Suicide bridge

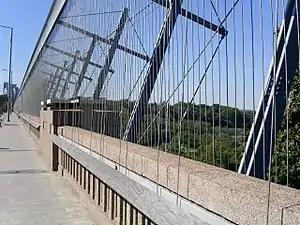
The Luminous Veil suicide barrier installed on Prince Edward Viaduct in Toronto

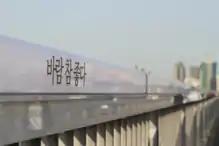
As a suicide prevention initiative, signs on the Mapo Bridge display reassuring messages to potential suicide victims. The phrase on this particular handrail pictured reads: "The wind is really nice."

The Sydney Harbour Bridge, the Mooney Mooney Bridge on the Central Coast (New South Wales), and the Westgate Bridge in Melbourne, Australia and the Story Bridge in Brisbane are considered suicide bridges.